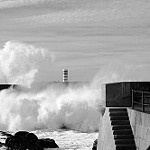
Label: B & W